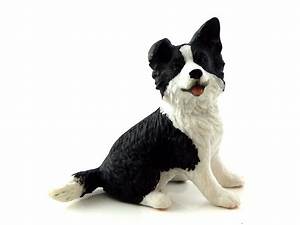
Label: cane